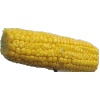
Label: corn